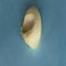
Maize quality: Good